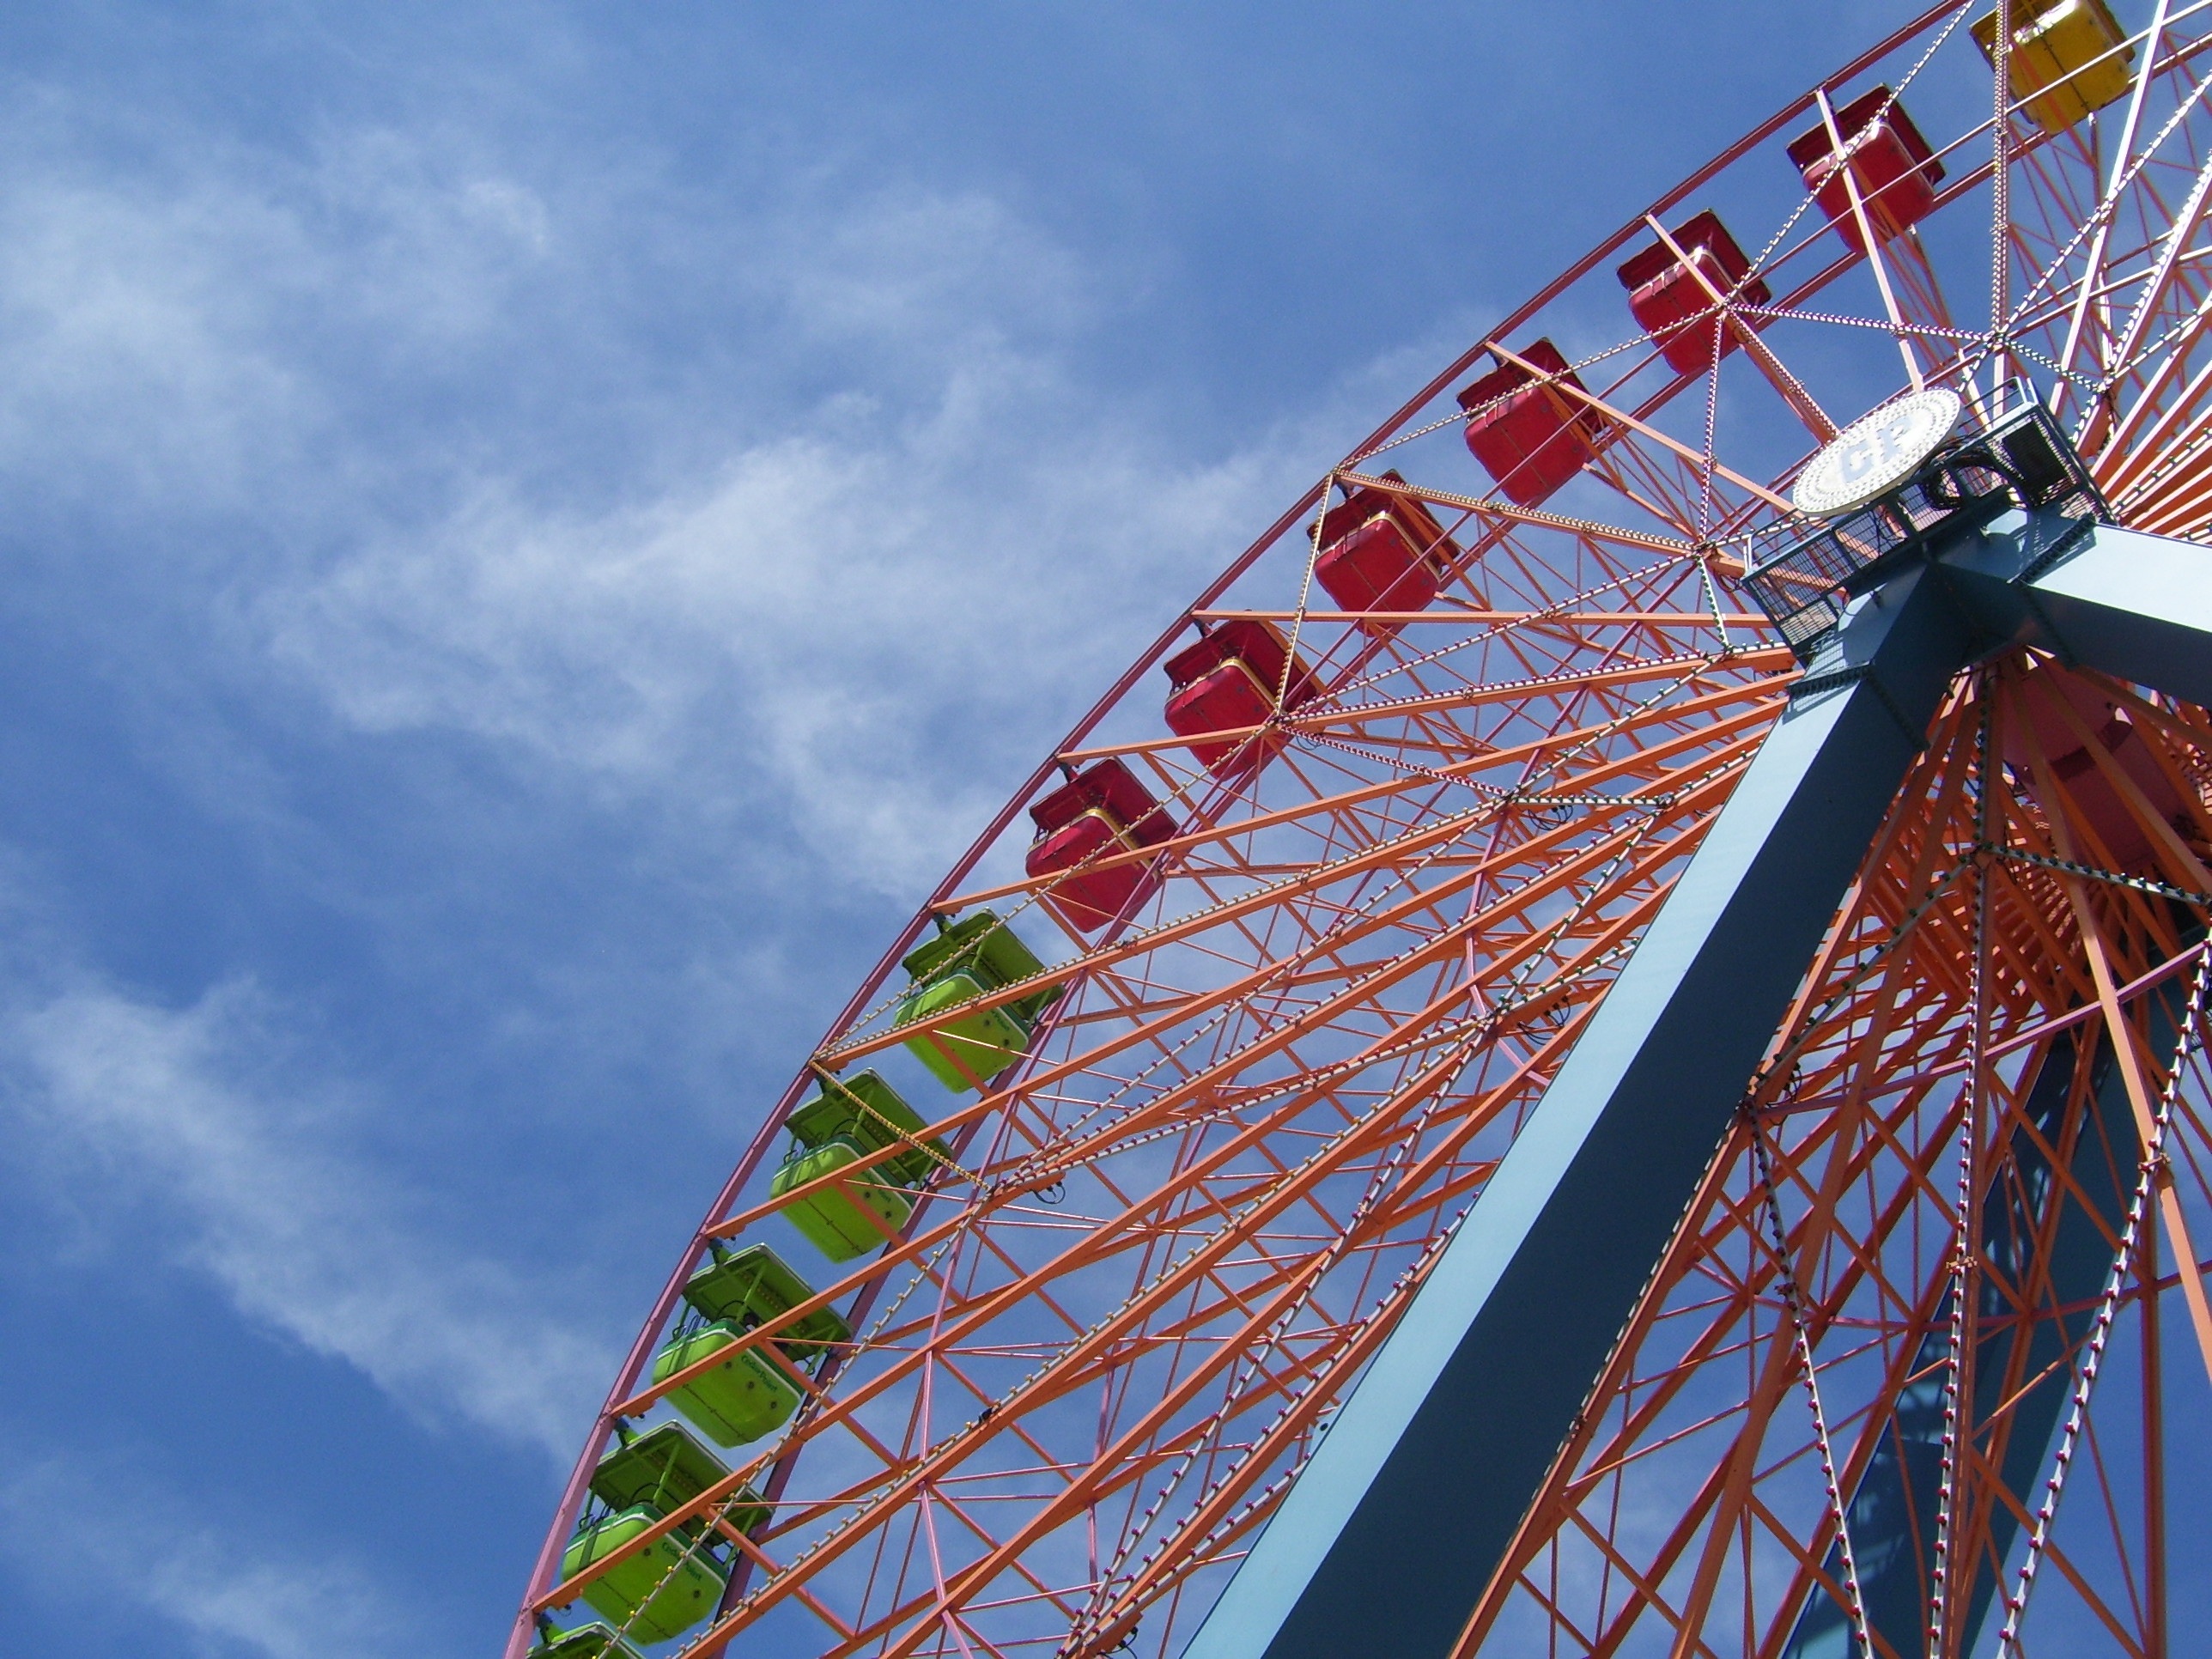
sky, wheel, wind, recreation, vehicle, ferris wheel, carnival, amusement park, mast, park, ride, festival, fun, sail, tourist attraction, ferris, rides, amusement, fair, entertainment, amusement ride, outdoor recreation, cedar point